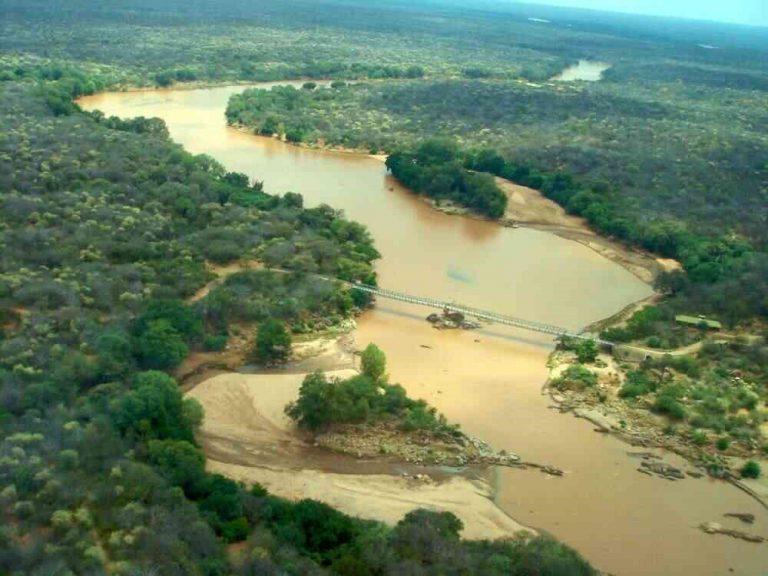
Mandhari nzuri na ya kupendeza yenye uoto wa asili yaani miti, kuna mto wenye maji mengi pia daraja la kuvukia kutoka upande mmoja kwenda mwingine. Eneo hili hutumika kwa ajili ya shughuli ya utalii au uvuvi.